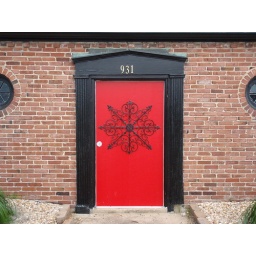
Located on the small building in front of water tower at Gravois &amp;amp; Tesson Ferry.